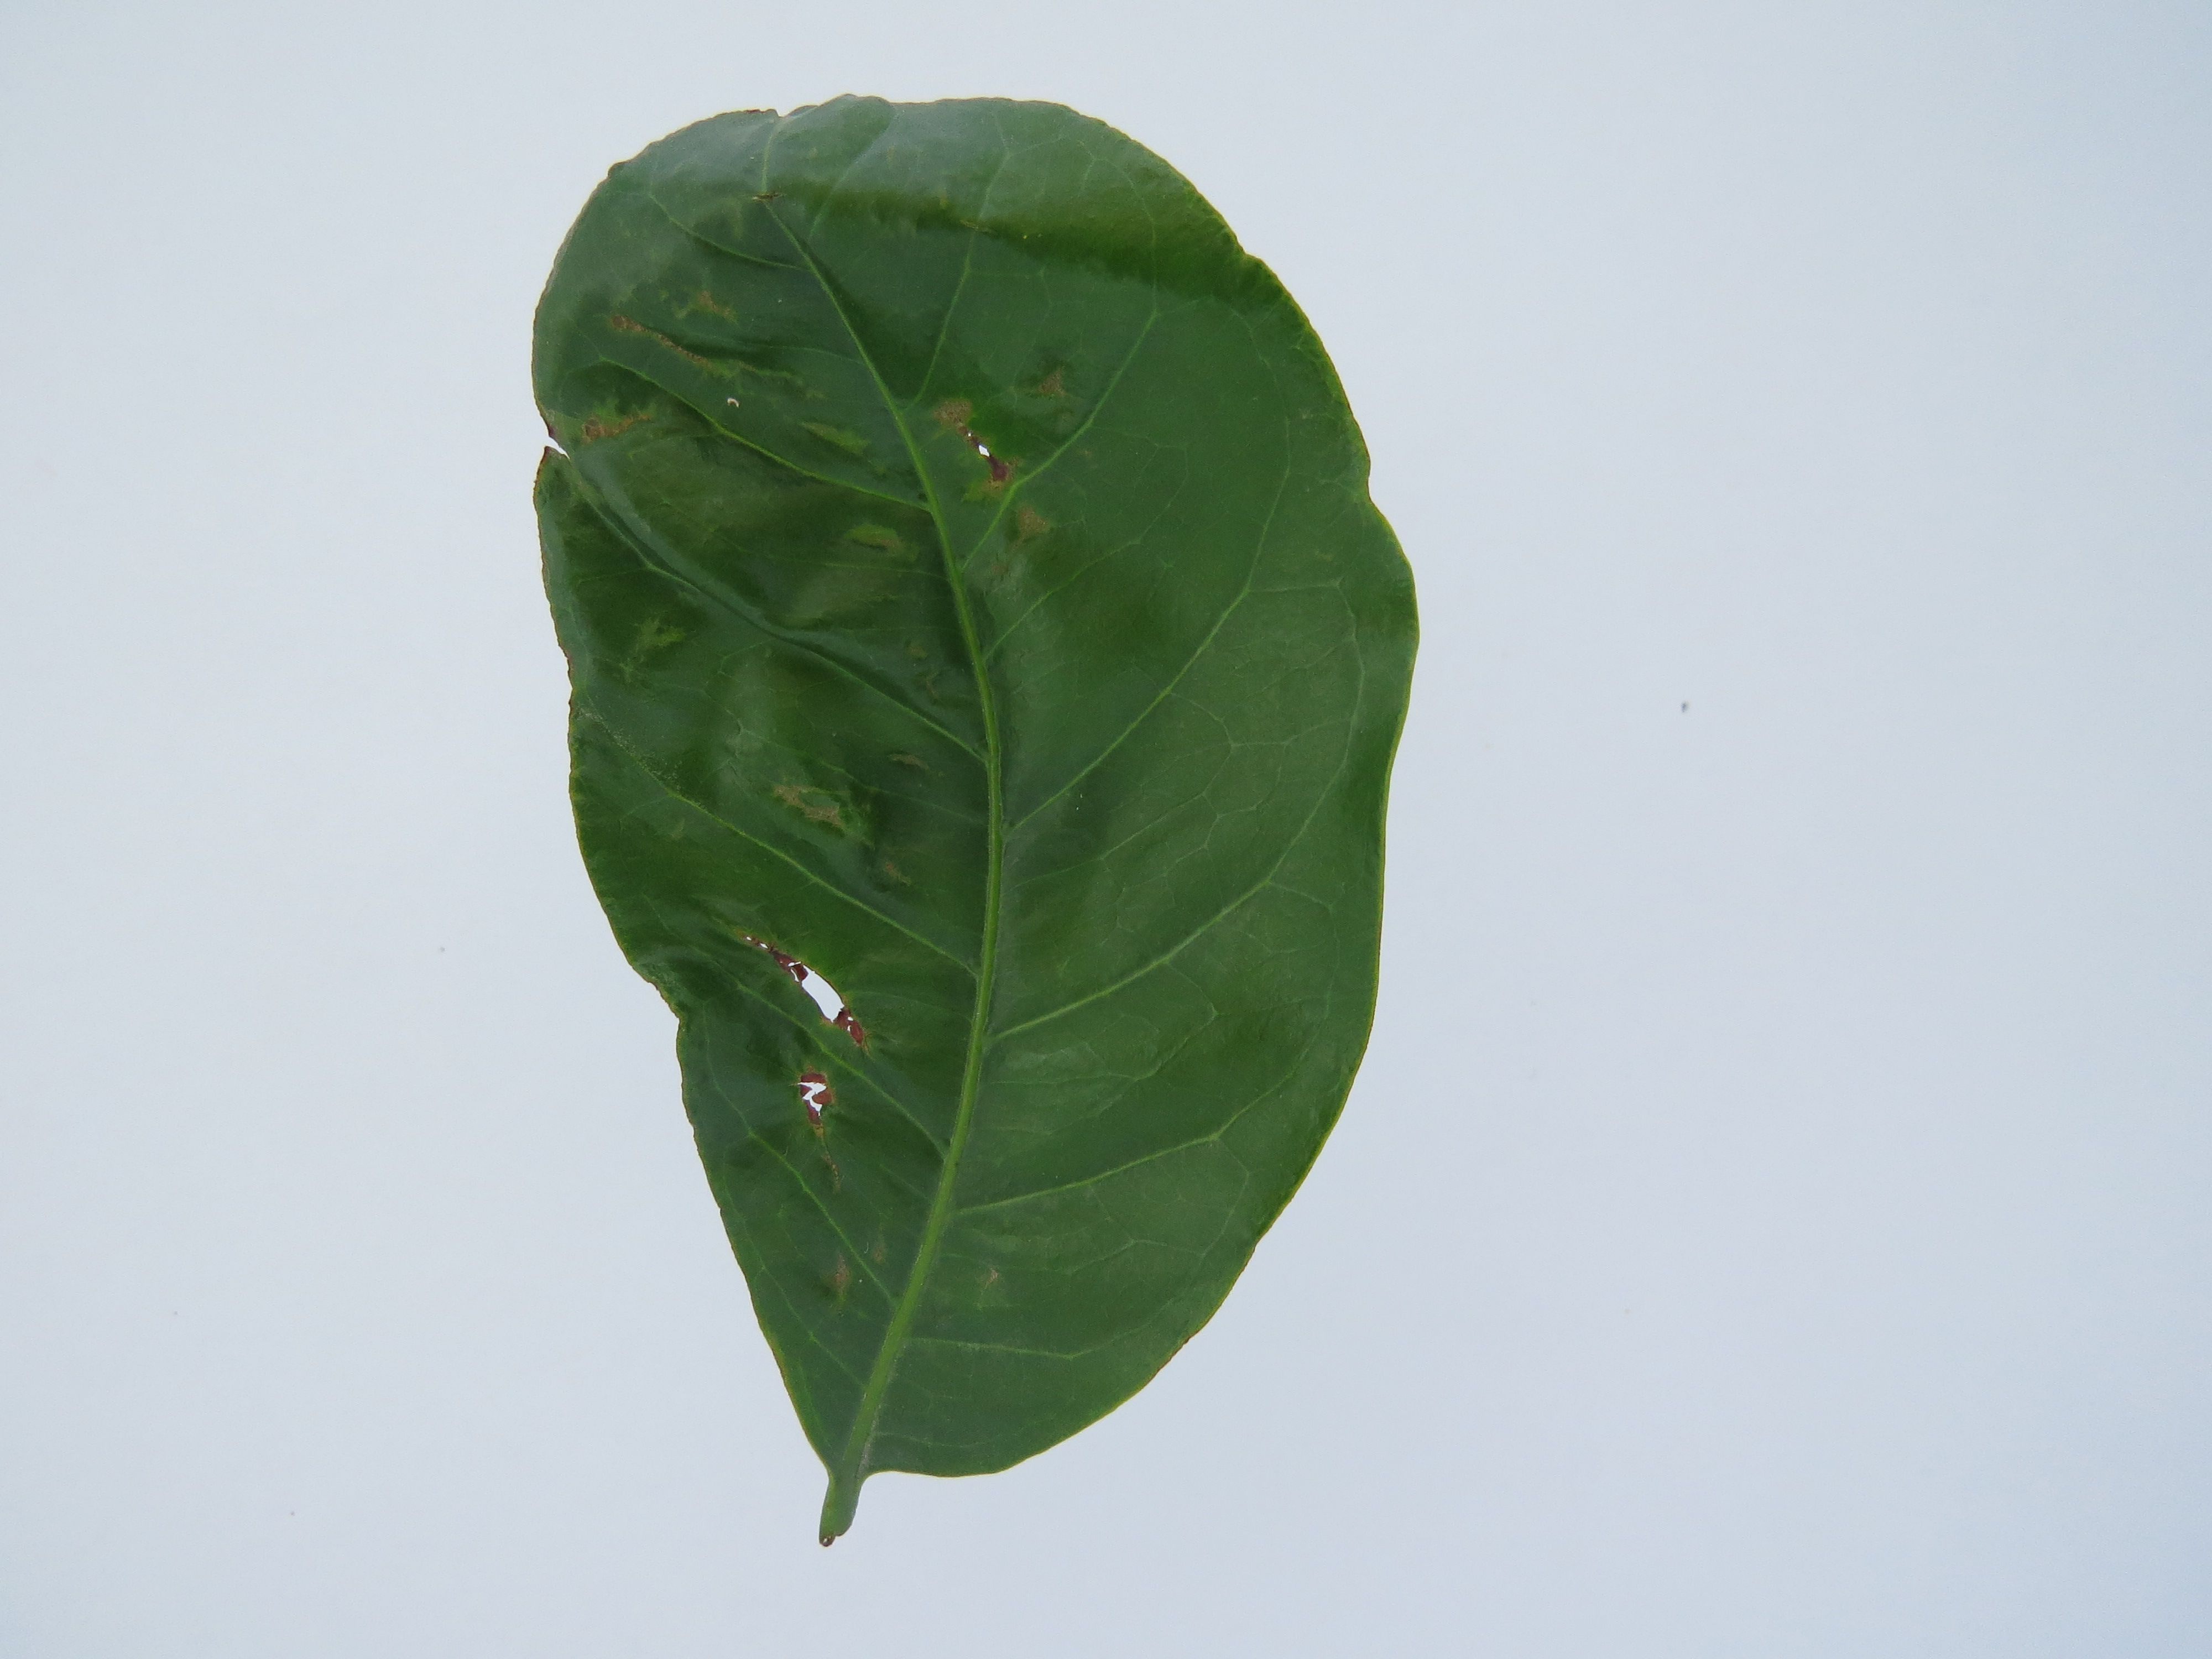
Label: calcium-Ca